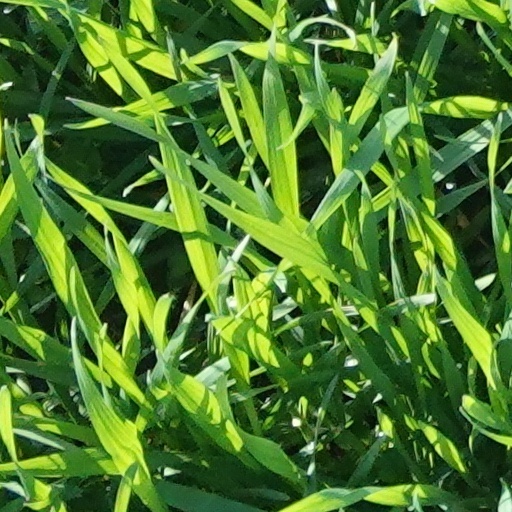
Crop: wheat